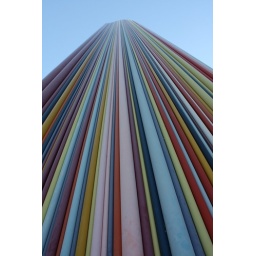
A folly in the business district of Paris. The building is made of coloured plastic tubes.